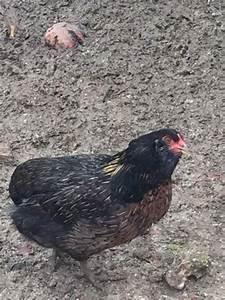
chicken